Chandra Shekhar Ghosh

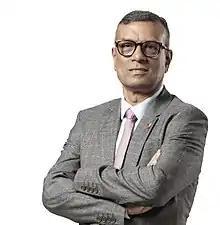
Ghosh in 2021

Chandra Shekhar Ghosh, (born in August 8, 1960 at Bishalgarh in Tripura, India) is the founder, former MD & CEO of Bandhan Bank. He has been one of the foremost proponents of financial inclusion in India. He has more than 30 years of experience in the microfinance and development terrain.